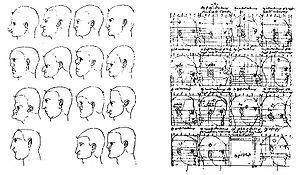
La morphométrie est l'étude et l'analyse de la géométrie d'objets ou d'organes. C'est la partie de la biométrie qui s'intéresse aux formes. Elle repose en particulier sur une approche statistique.
La physiognomonie est une méthode fondée sur l'idée que l'observation de l'apparence physique d'une personne, et principalement les traits de son visage, peut donner un aperçu de son caractère ou de sa personnalité. Voici la définition du plus célèbre physiognomoniste, Johann Kaspar Lavater :